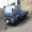
Label: truck